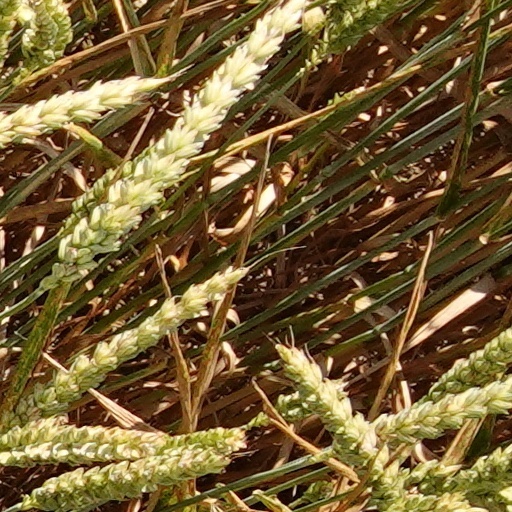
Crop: wheat